Saint Patrick's School, Singapore

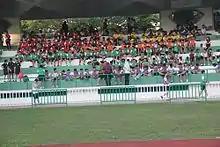
St Patrick's School annual Sports Day at Bedok Stadium. Photo taken on 22 May 2014

The shamrock is found on various items of the school uniform, including the belt, T-shirt, and uniforms. It is made up of three green heart-shaped clovers touching at their bases in the centre of the design. Two of the hearts are at the lower half with one at the upper half. The shamrock represents the school's virtues of "Humanity, Humility & Honesty". The school's patron saint, Saint Patrick, used the shamrock to represent the Holy Trinity.